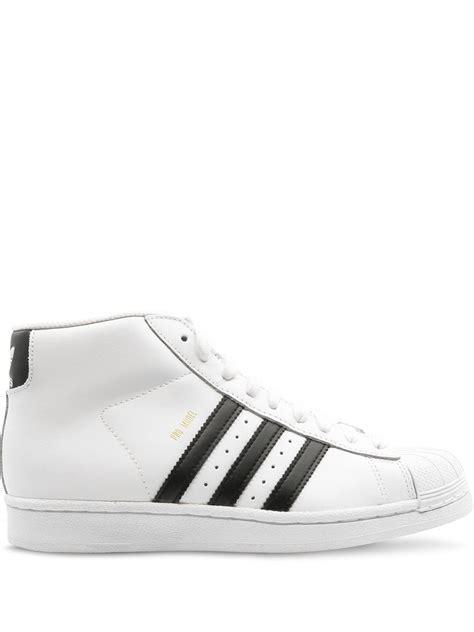
Brand: Adidas
Model: Pro Model